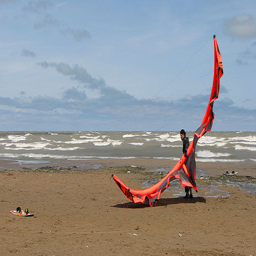
A man getting ready to fly a large kite.
A man on a beach getting ready to fly a large kite.
The man is getting ready on the beach to para sail.
A guy on a big beach holding a very big item.
A man holding a para sail chute across from a board.